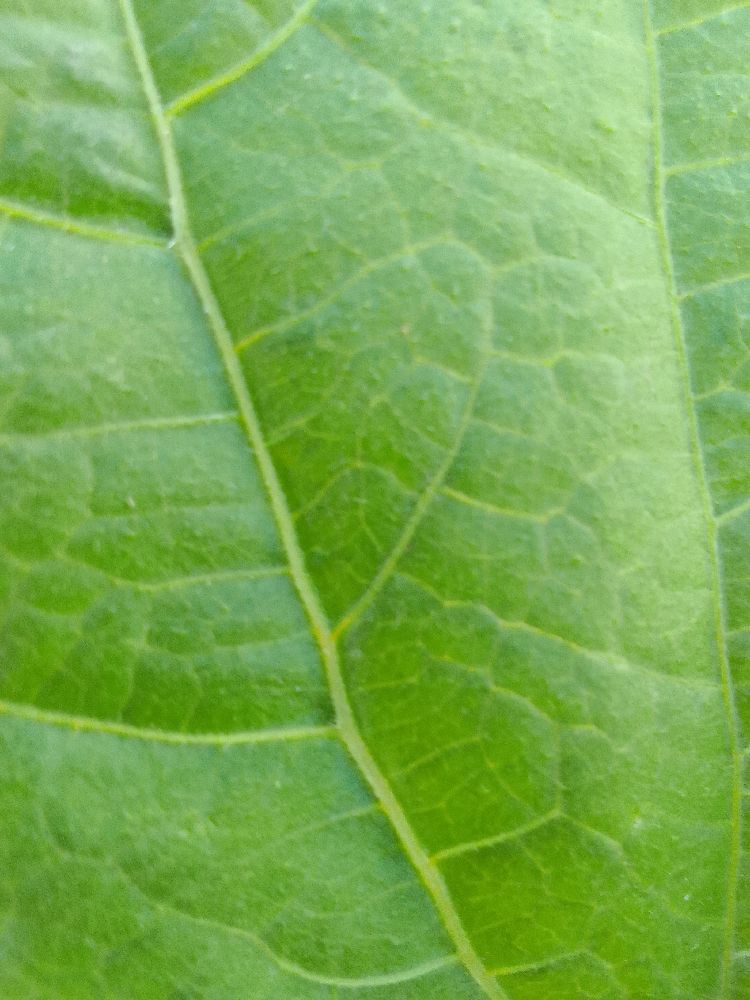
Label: healthy